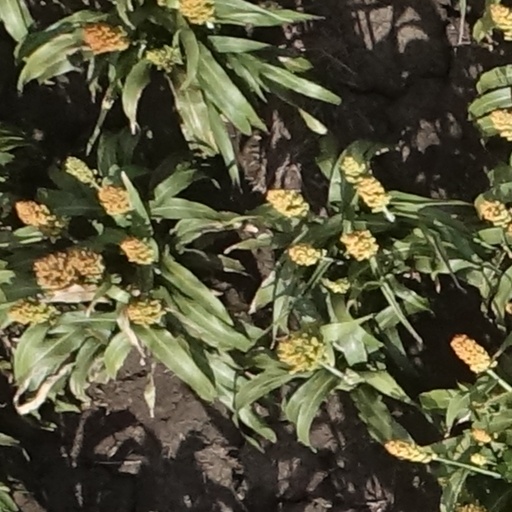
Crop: sorghum